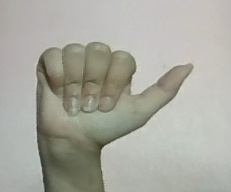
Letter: dhad